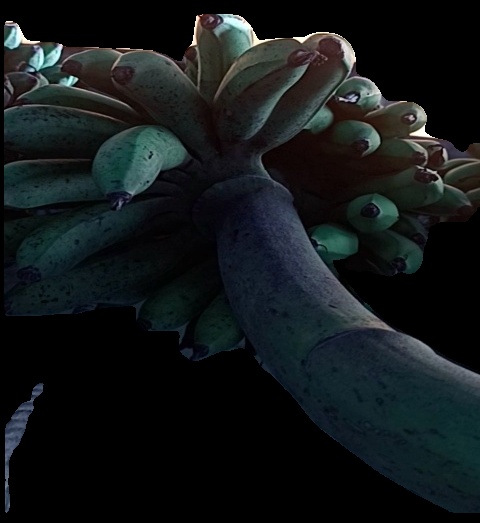
Variety: rasbale
Grade: grade2